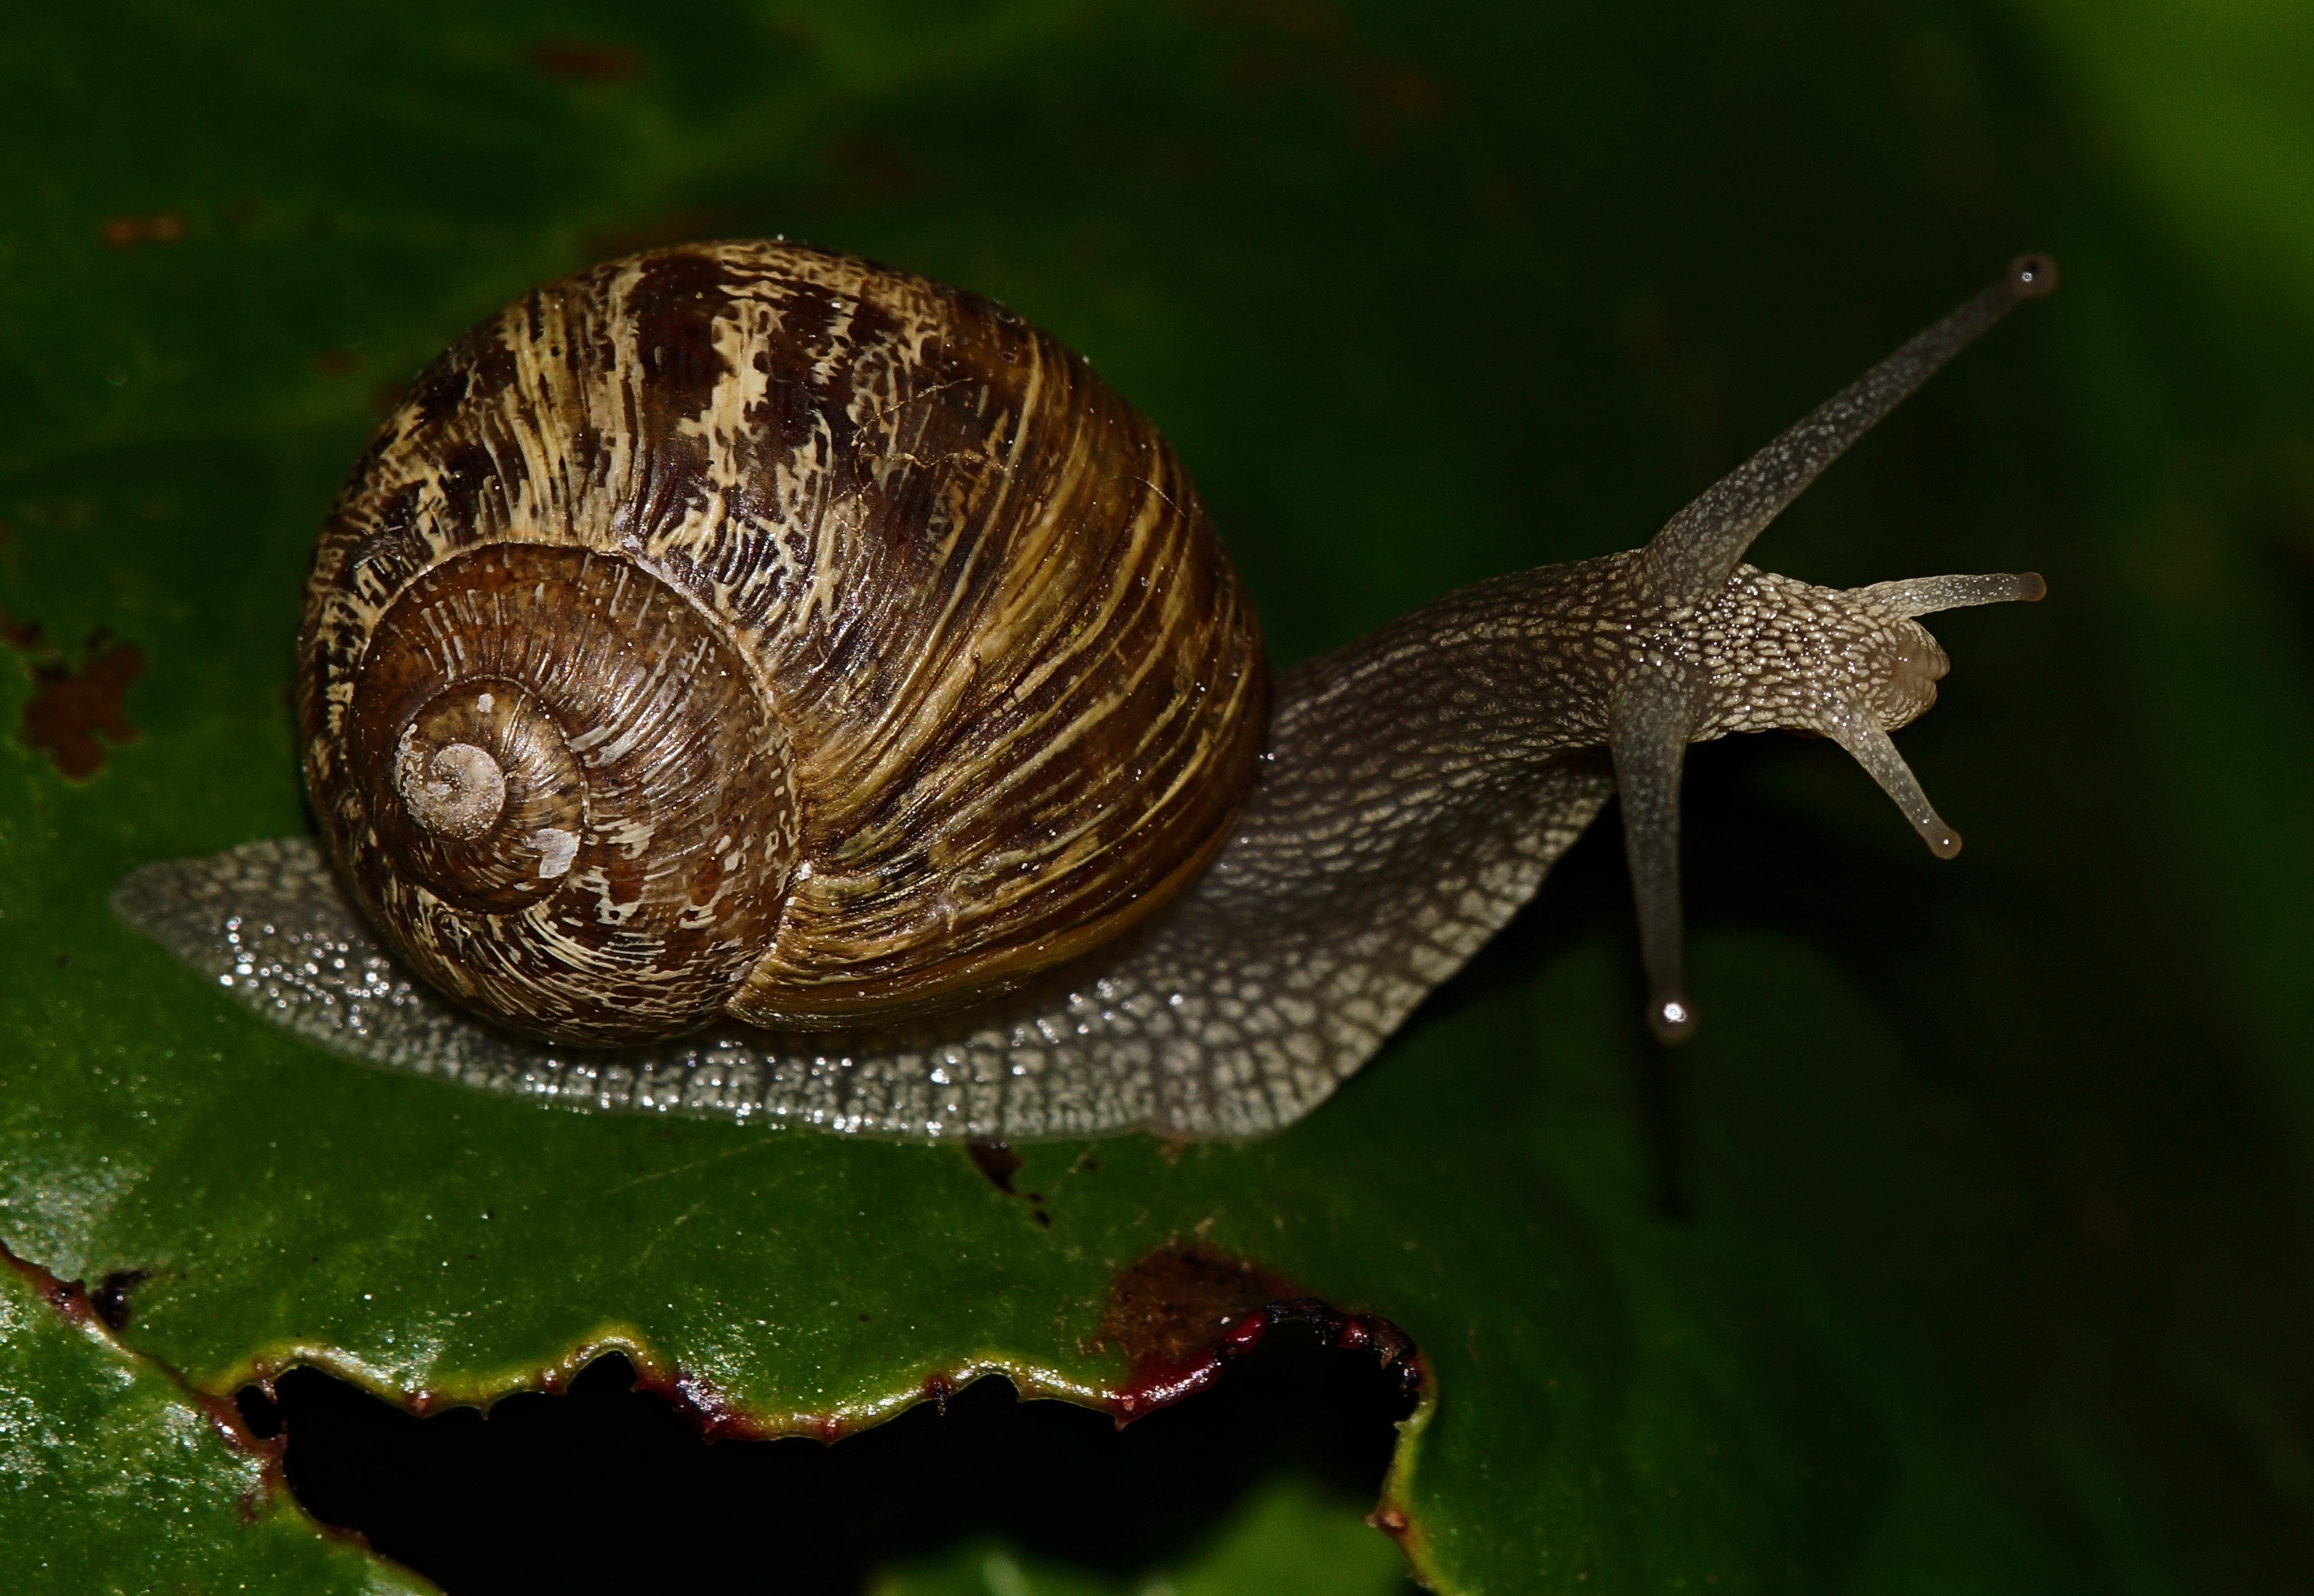
nature, photo, macro, fauna, invertebrate, close up, snail, animals, naturaleza, a77, molluscs, g, ggl1, gaby1, xovesphoto, animales, sonya77, gphoto, xelodegalicia, sonya77v, tamron180mmmacro, macro photography, gabrielcoru a, sea snail, snails and slugs